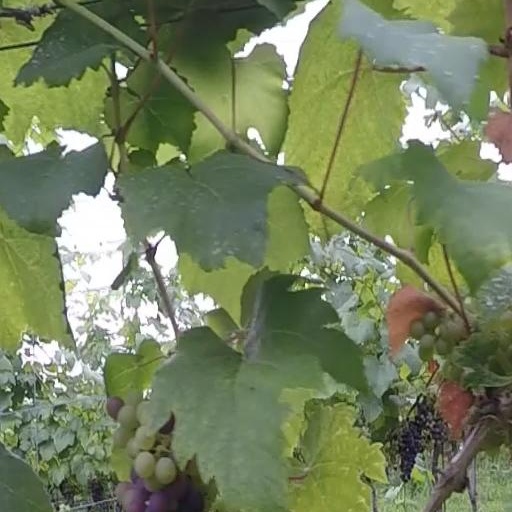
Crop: grape